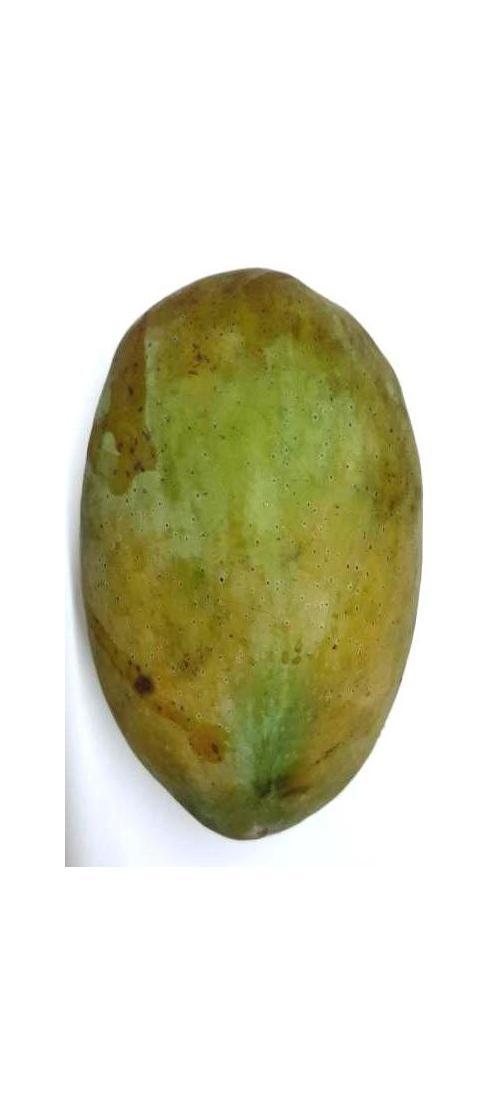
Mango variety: Fazli Classic